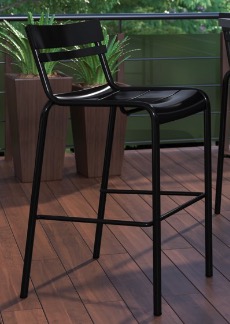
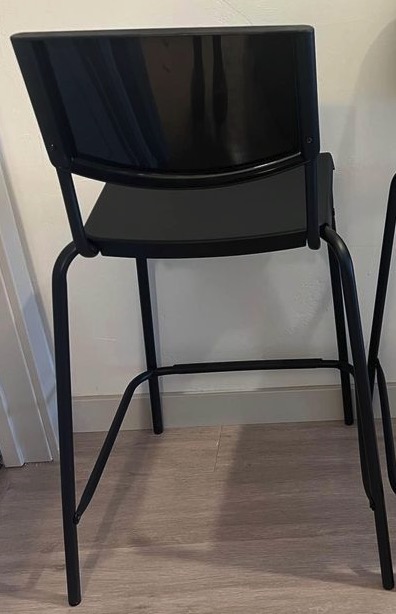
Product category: stool
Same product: no